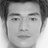
Emotion: neutral